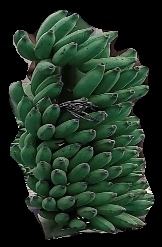
Variety: elakki-bale
Grade: grade1